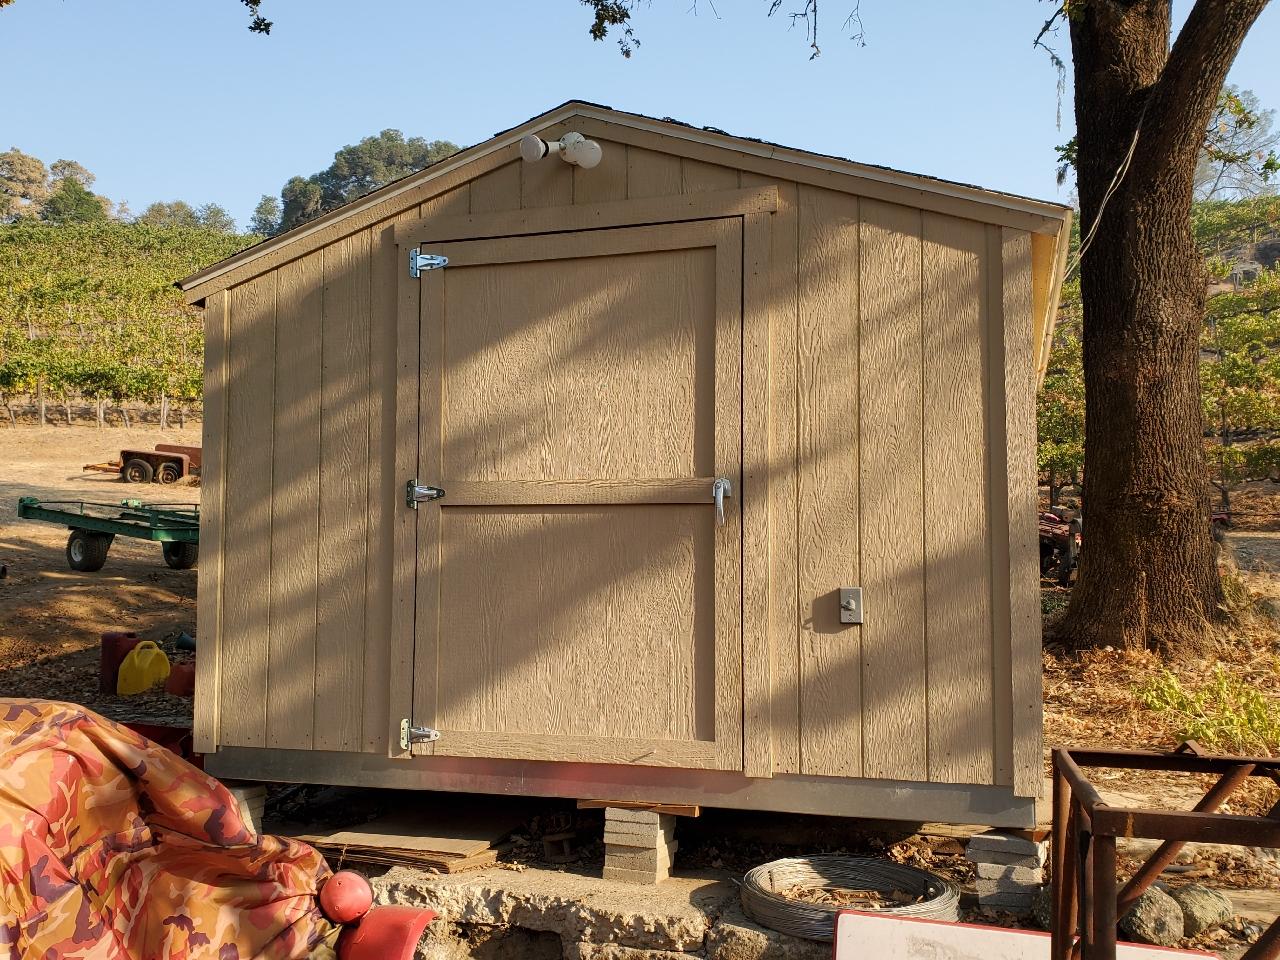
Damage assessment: no_damage